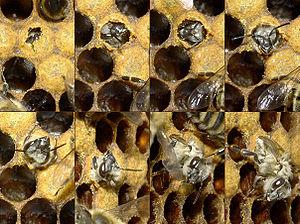
Abeille européenne, avette ou mouche à miel est une abeille à miel originaire d'Europe. Elle est considérée comme semi-domestique. C'est une des abeilles élevées à grande échelle en apiculture pour produire du miel et pour la pollinisation.